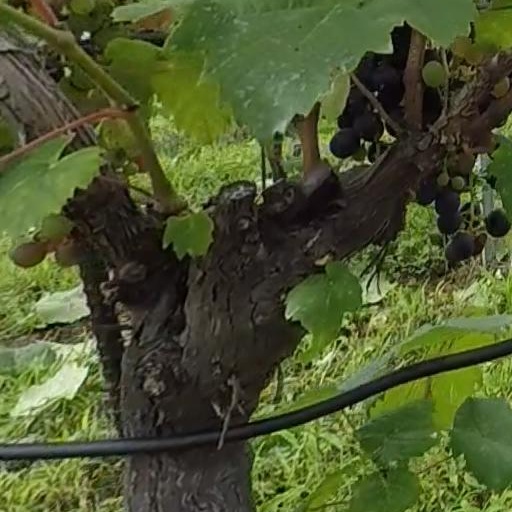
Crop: grape